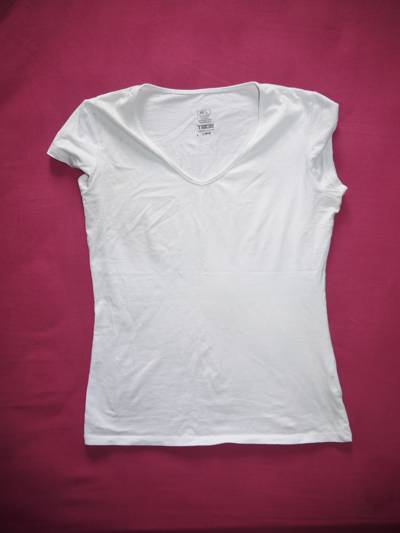
Waste category: clothes